Rob Huebel

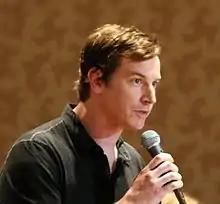
Huebel in July 2012

Robert Anderson Huebel (born June 4, 1969) is an American comedian and actor. He is best known for his sketch comedy work on the MTV series "Human Giant" and for his role of Dr. Owen Maestro on the Adult Swim series "Childrens Hospital". He also appeared as Russell on the FX/FXX series "The League" and as Len Novak on the Amazon Prime Video series "Transparent". In December 2022, "Entertainment Weekly" called Huebel "the premier d-bag character actor of his generation".